Cessna 172

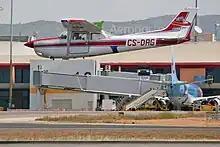
Cessna 172RG Cutlass RG with landing gear retracted

Introduced for the 1981 model year with a Lycoming O-320-D2J engine replacing the O-320-H2AD of the 172N, which had proven unreliable. Other changes included a decreased maximum flap deflection from 40 degrees to 30 to allow a gross weight increase from to . A wet wing and air conditioning were optional. The 1982 model year moved the landing lights from the nose to the wing to increase bulb life, while 1983 added some minor soundproofing improvements and thicker windows. 1984 introduced a second door latch pin, a thicker windshield and side windows, additional avionics capacity, and low-vacuum warning lights. 2,664 total built; 1,052 (1981), 724 (1982), 319 (1983), 179 (1984), 256 (1985), and 134 (1986), plus 215 by Reims as the F172P. Following the end of 172P production in 1986, Cessna ceased production of the Skyhawk for ten years.